Monte Wolfe

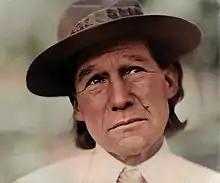
Photo: Linford Collection

Monte Wolfe (April 20, 1886 – March 7, 1940), born Archie Edwin Wright on the lands of the Mandan, Hidatsa, and Arikara Nations. During his lifetime he used the aliases Lone Wolf, Archie Arlingtone, E.D. McGrath, U.S. Forest Service Ranger Gorham, and his preferred alias, Monte Wolfe.